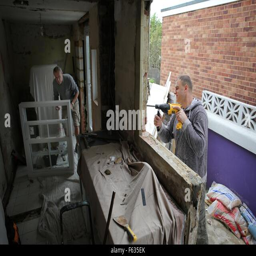
builders working on an extension to a terraced house